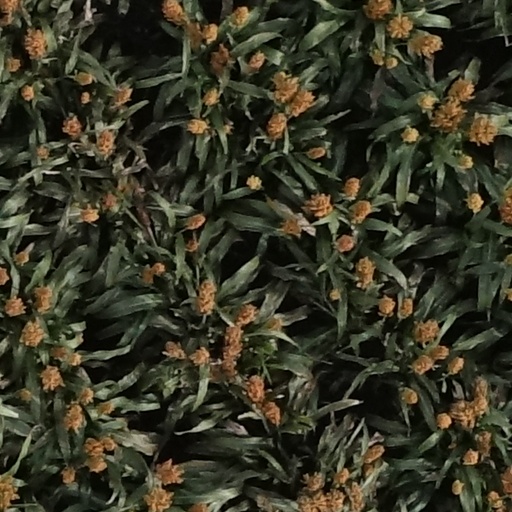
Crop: sorghum